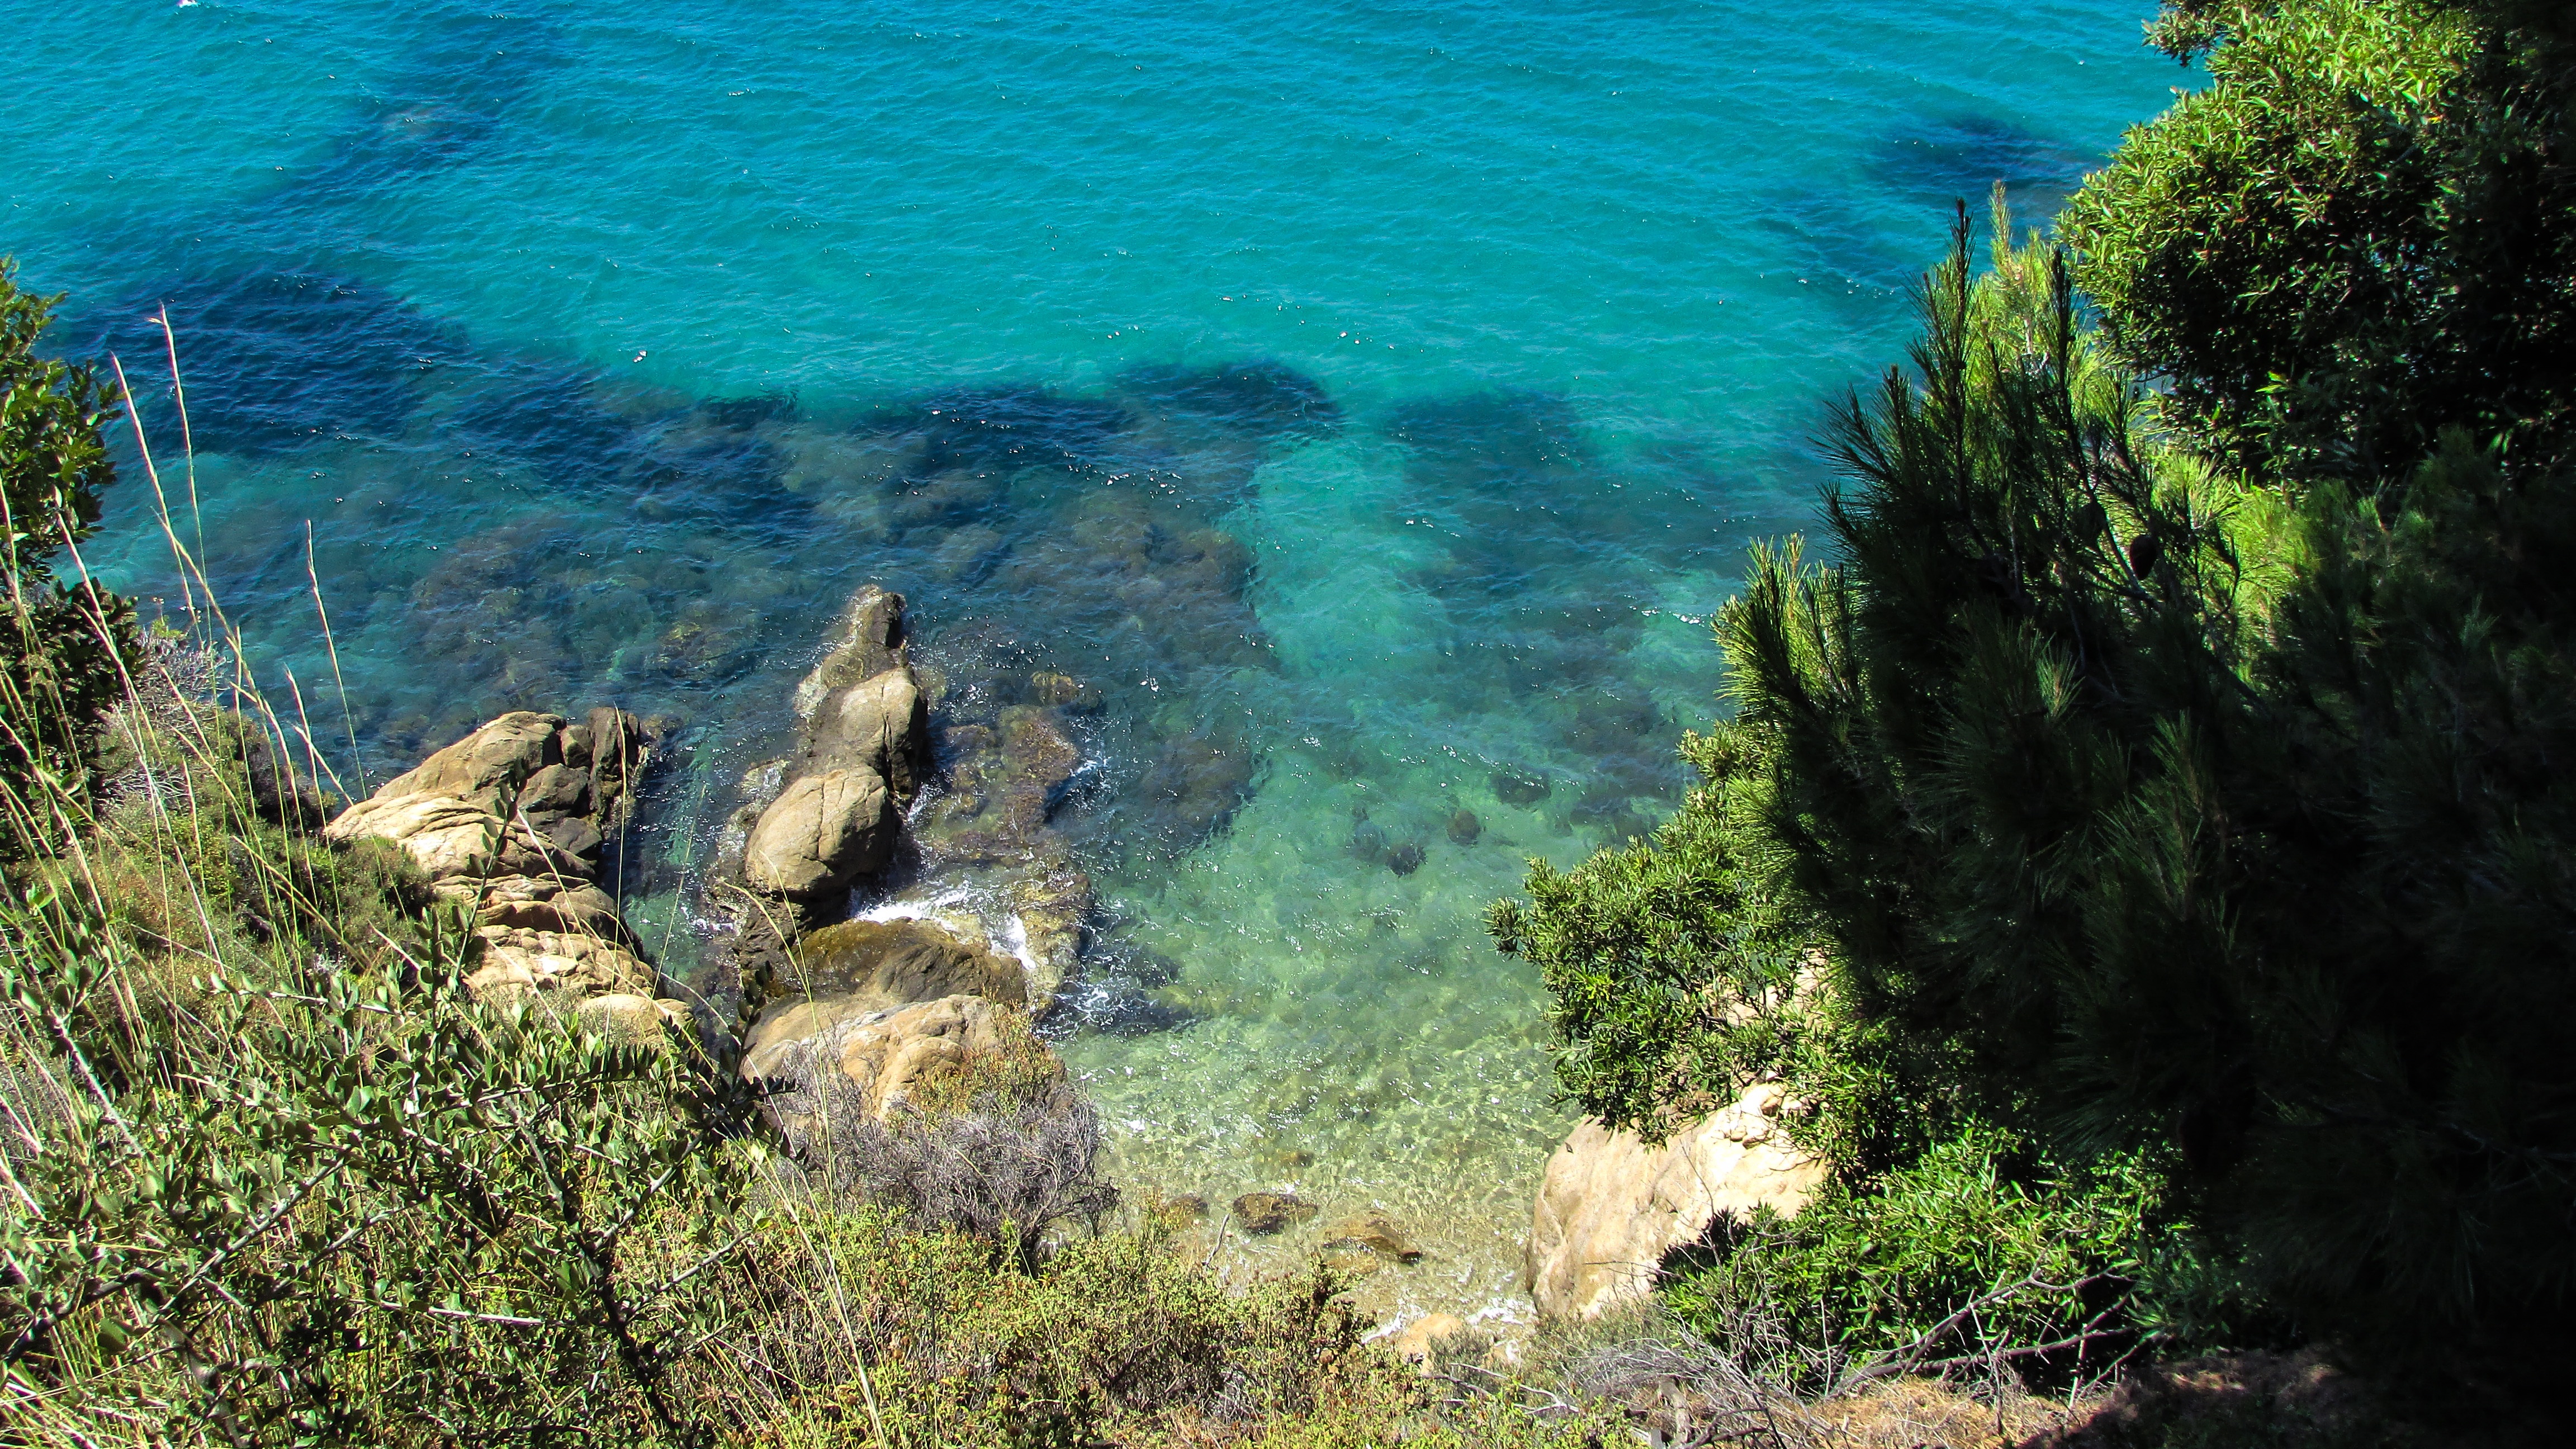
sea, coast, nature, rock, summer, cliff, jungle, scenic, scenery, terrain, coral reef, crag, greece, habitat, tropics, ecosystem, skiathos